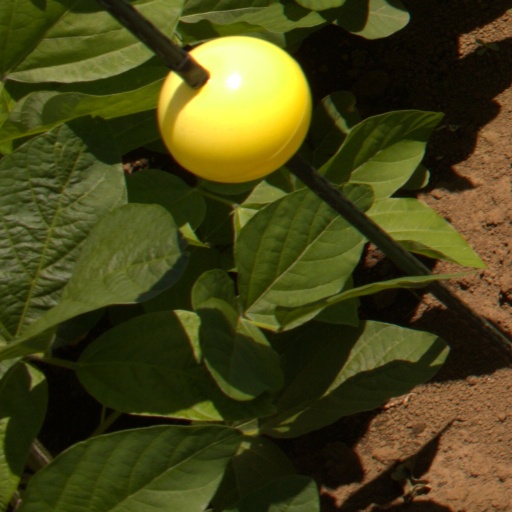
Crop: soybean